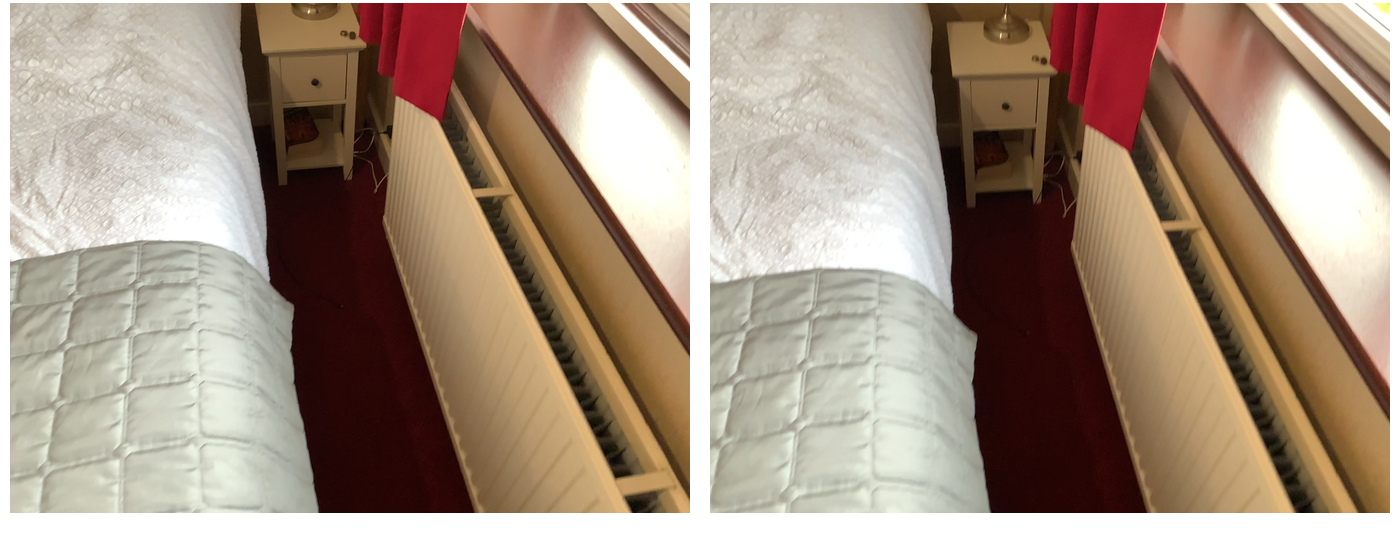Task instruction: Open the table's drawer.
Answer: {"task_instruction": "Open the table's drawer.", "nodes": ["table", "handle"], "edges": [{"functional_relationship": "openorclose", "object1": "handle", "object2": "table", "spatial_relations": ["close", "in_front_of"], "is_touching": true}], "action_type": "pull", "function_type": "open_close_control"}